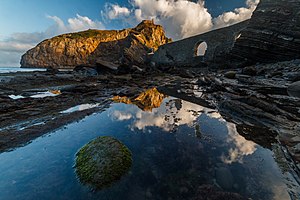
Gaztelugatxe
Gaztelugatxe.
Gaztelugatxe er en ø på Biscayabugtens kyst, der tilhører Bermeo Kommune, Baskerlandet. Den er forbundet til fastlandet ved en menneskeskabte bro. Øverst på øen står en ermitage kaldet Gazettugatxeko Doniene på baskisk, dedikeret til Johannes Døberen, der stammer fra det 10. århundrede, selvom undersøgelser viser, at den kan være fra det 9. århundrede. Med en anden lille naboø, Aketx, danner de en beskyttet biotop, der strækker sig fra byen Bakio til Cape Matxitxako ved Biscayabugten.